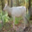
Label: deer